Tory Lanez

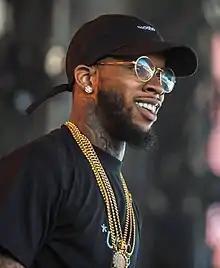
Tory Lanez in 2016

Daystar Shemuel Shua Peterson (born July 27, 1992), known professionally as Tory Lanez, is a Canadian singer-songwriter, rapper, and record producer. First discovered by Sean Kingston, he received initial recognition for his mixtape "Conflicts of My Soul: The 416 Story", released in August 2013. In 2015, Lanez signed with record producer Benny Blanco's Mad Love Records, an imprint of Interscope Records.